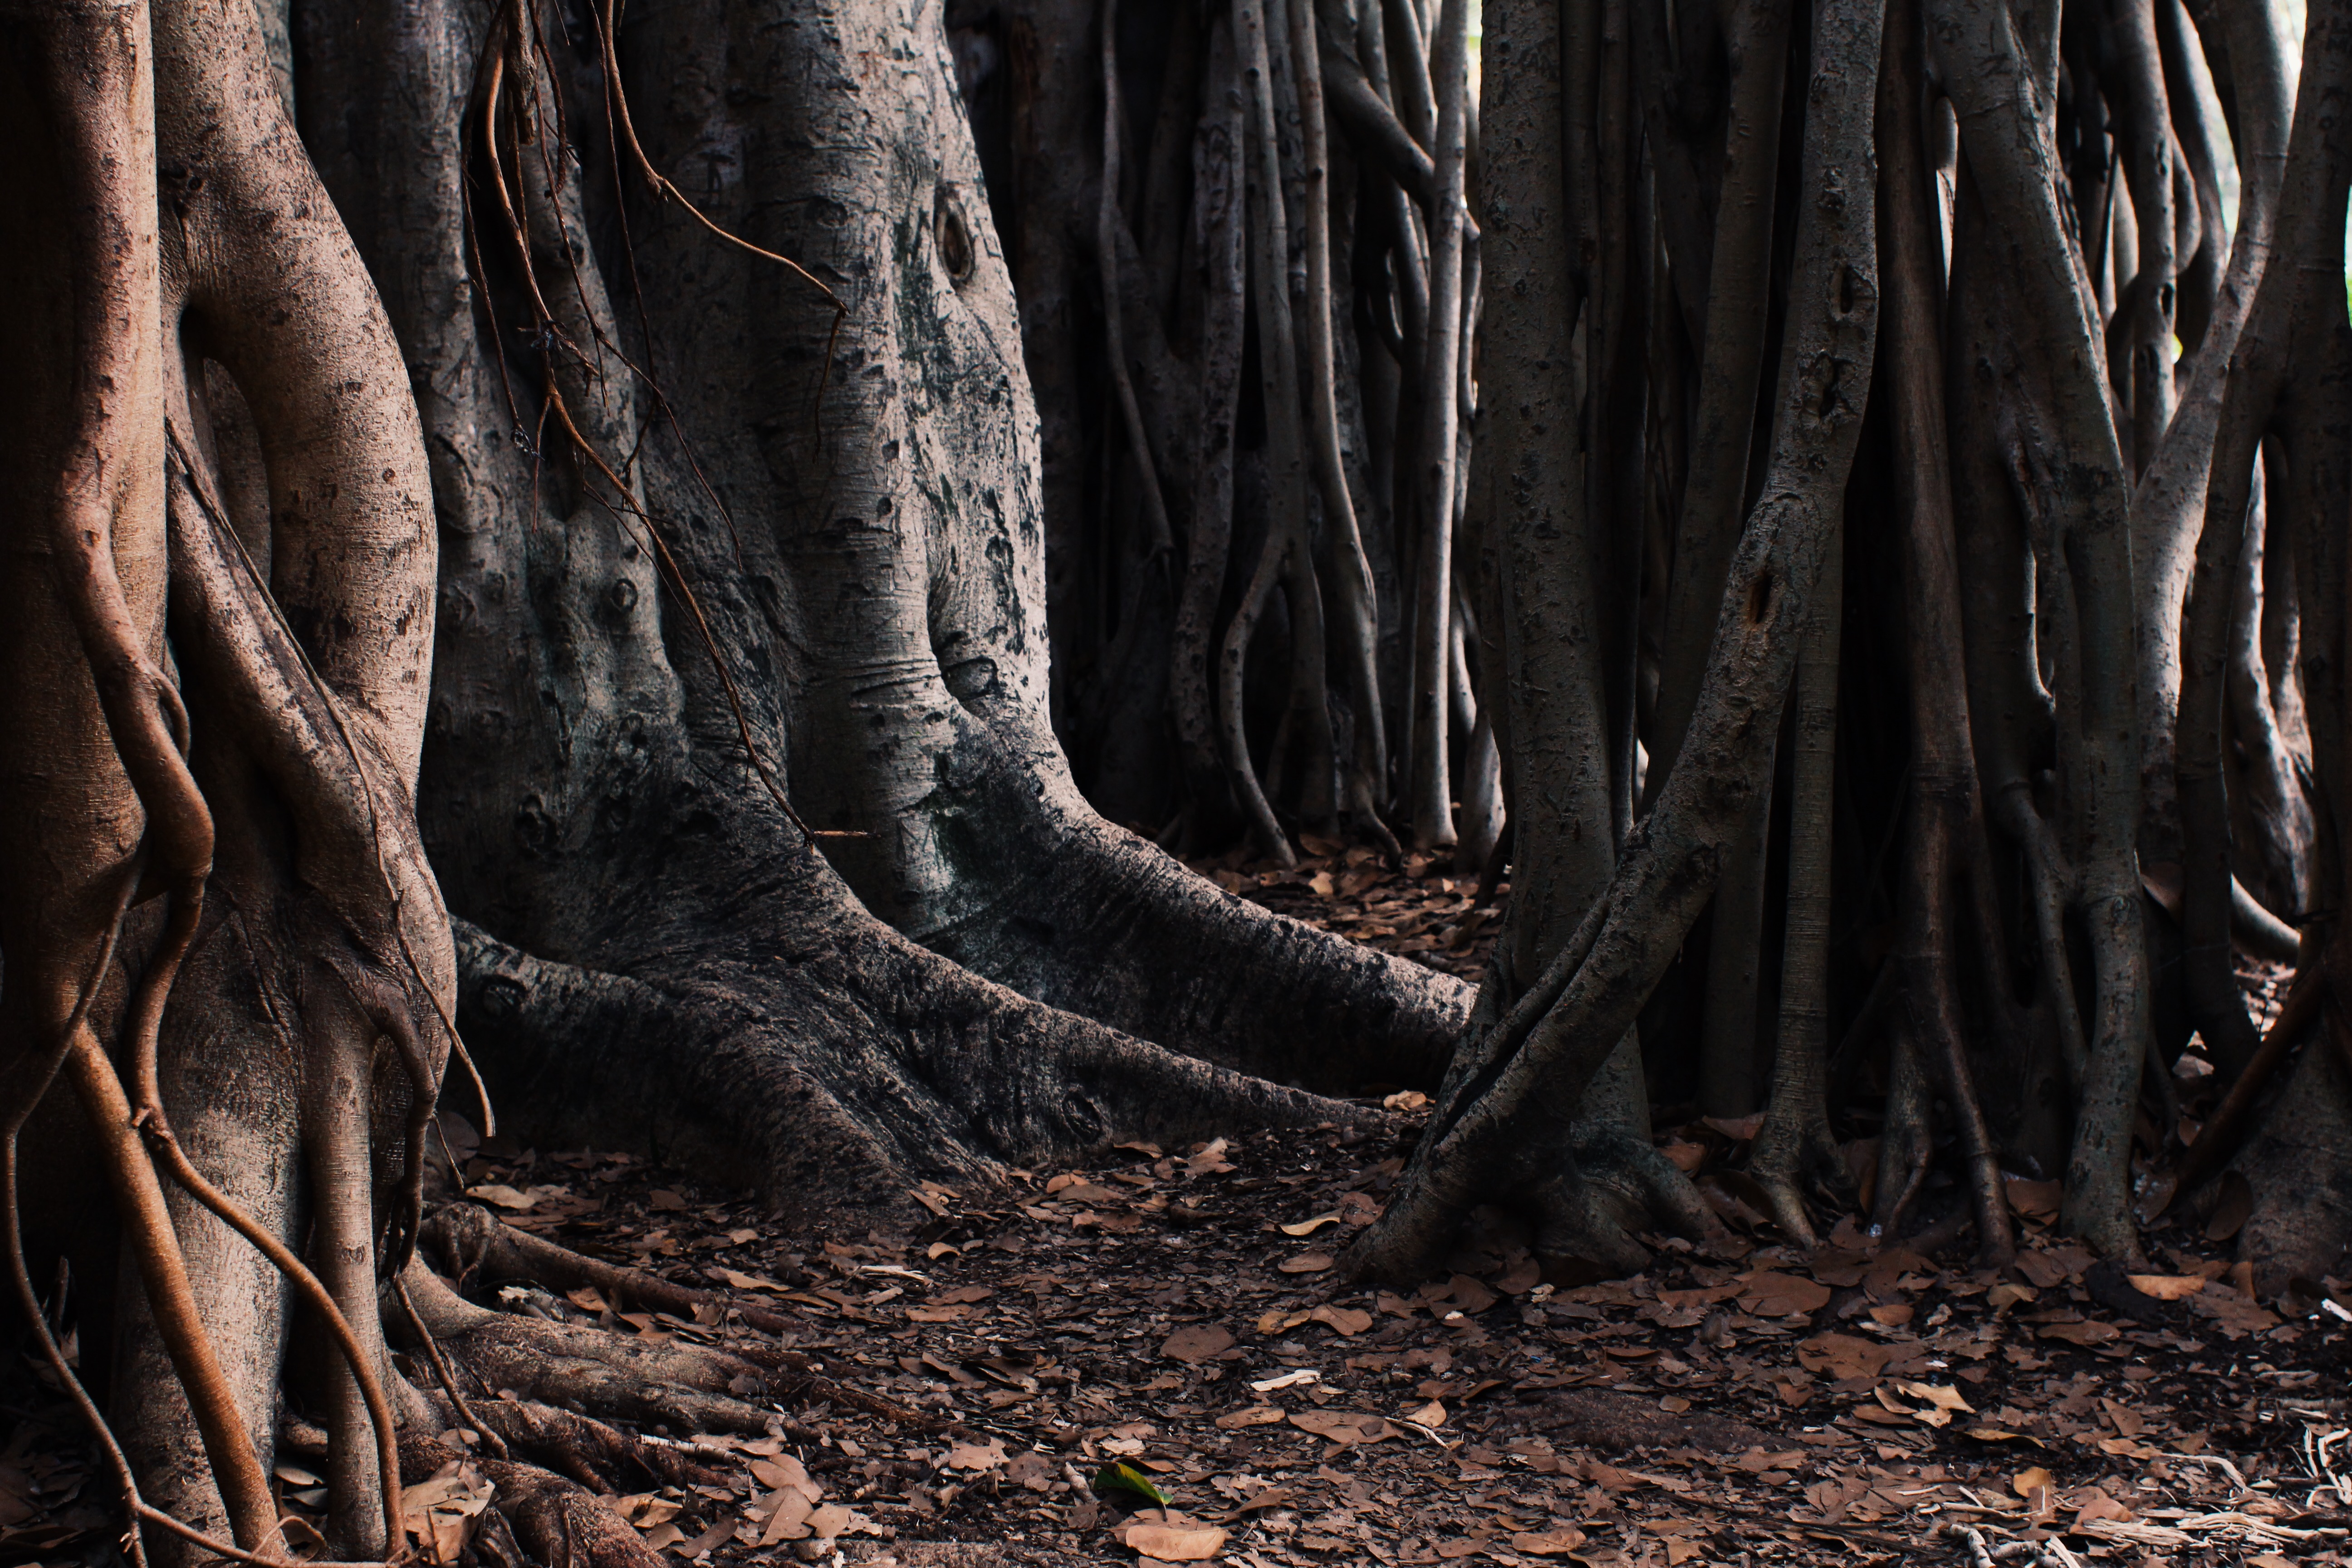
tree, nature, forest, wilderness, branch, plant, wood, leaf, trunk, formation, wildlife, jungle, autumn, soil, darkness, root, woodland, habitat, natural environment, woody plant